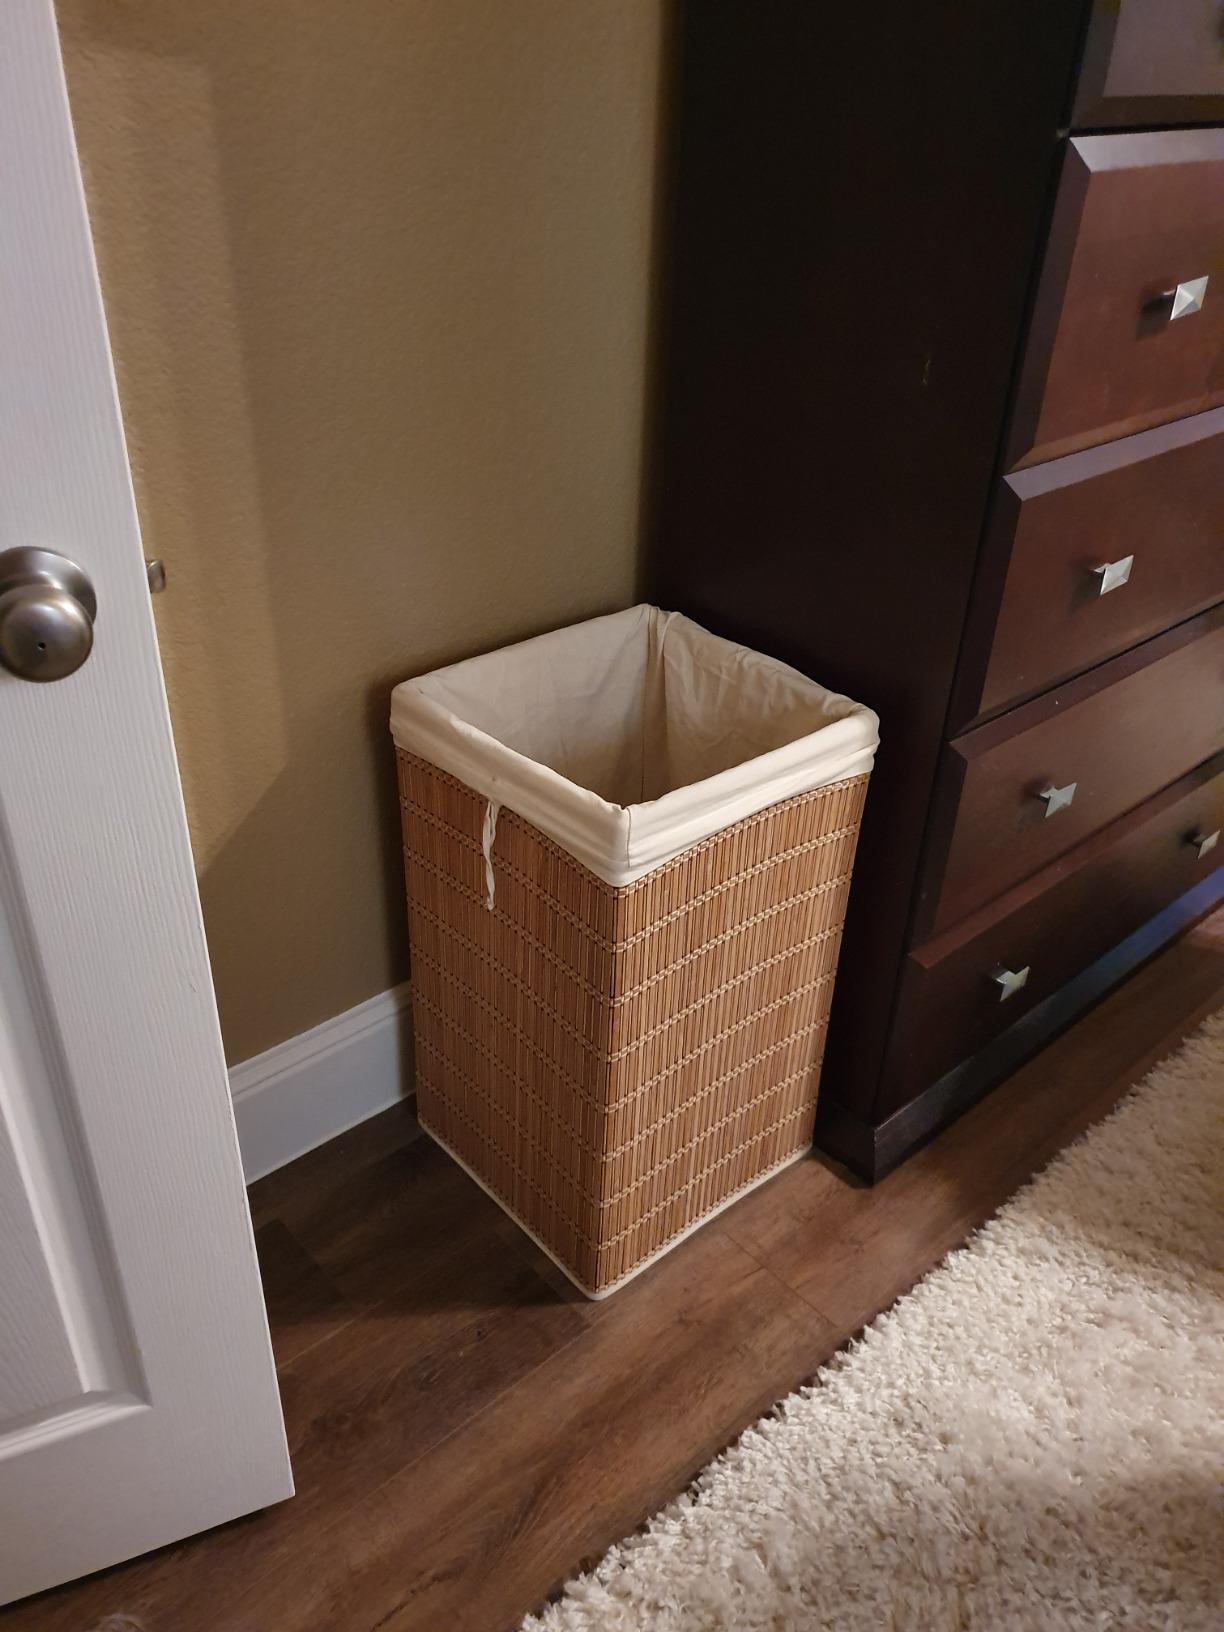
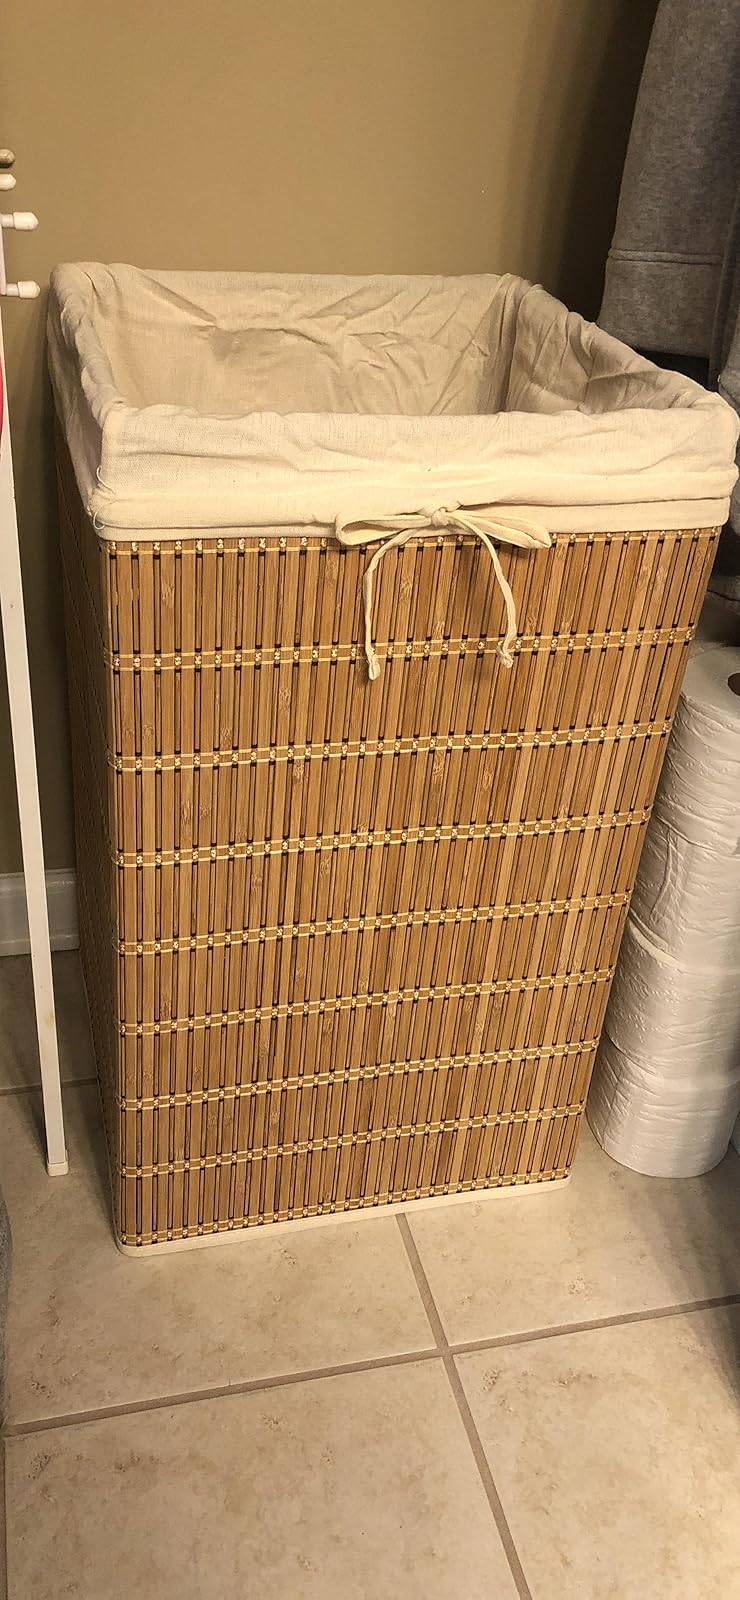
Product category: items_hamper
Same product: yes